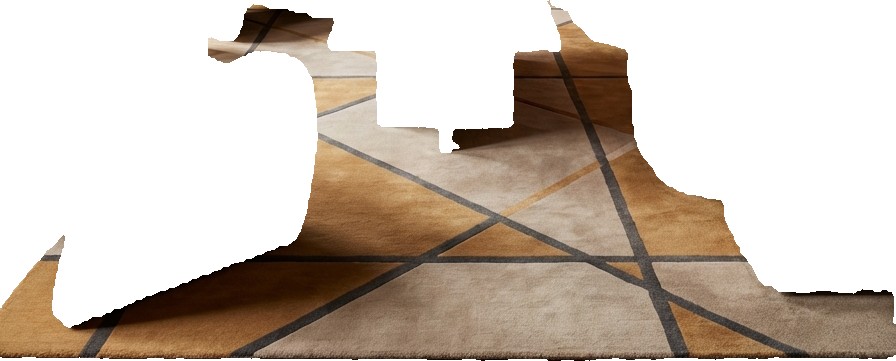
Surface category: rug